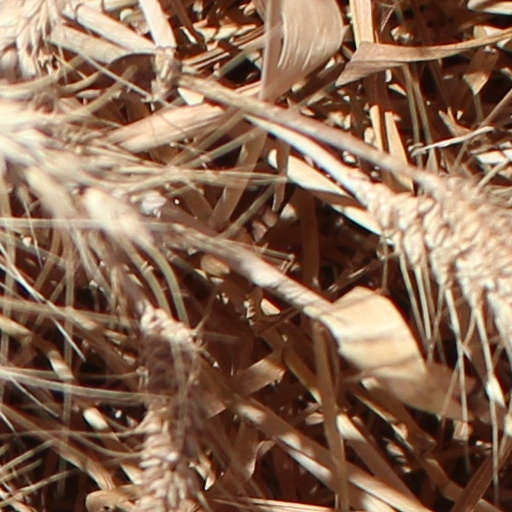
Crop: wheat